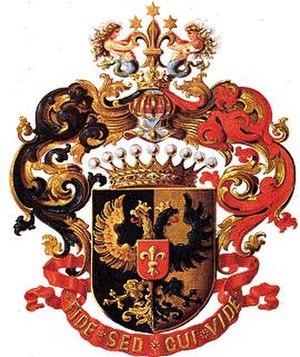
La famille von Korff est une famille de la noblesse immémoriale de Westphalie qui subsiste toujours et dont une branche s'est installée en Livonie, en Prusse-Orientale et en Courlande, et a essaimé dans l'Empire russe.